Ruby (talk show)

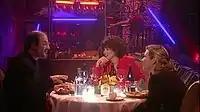
Wax with guests Salman Rushdie and Carrie Fisher

Each episode was recorded at BBC Television Centre. All episodes were pre-recorded, and often with no time limit. The conversation between Wax and her guests would sometimes last up to three hours, and would later be edited down to 40 minutes for broadcast. Multiple episodes could be recorded on the same day. The set was dressed as a restaurant and bar, and guests would eat, drink and smoke as if at a dinner-party. To add to the restaurant atmosphere, additional tables were populated by BBC staff including producers, secretaries, cafeteria and office workers.